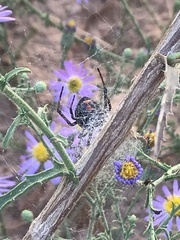
Species: Lactrodectus_hesperus